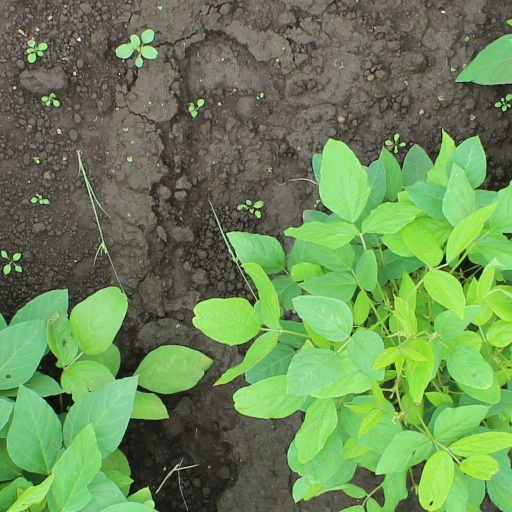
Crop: soybean